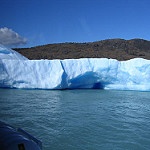
Scene: Outdoor